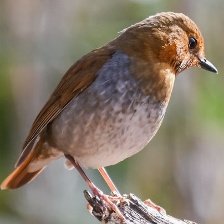
Species: JAPANESE ROBIN
Scientific name: ERITHACUS AKAHIGE
ImageNet parent category: robin